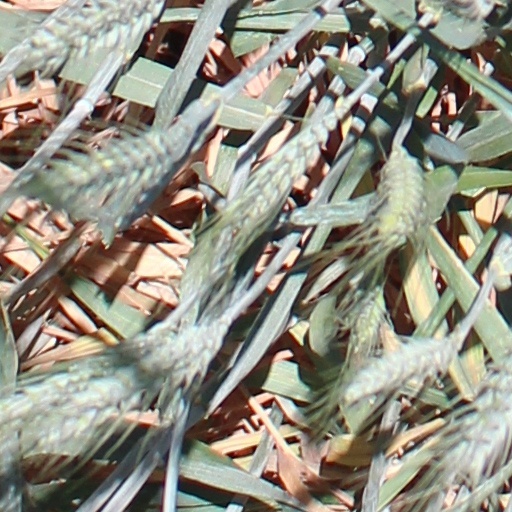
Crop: wheat